M. & J. Sanitary Tortilla Factory

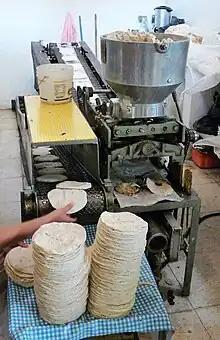
An example of a tortilla-making machine

M & J Sanitary Tortilla Factory is a historical tortilla factory and restaurant in Downtown Albuquerque, New Mexico located near the historic Barelas Neighborhood. They closed in 2004.